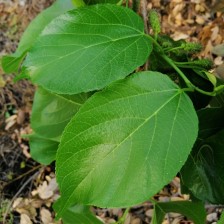
Variety: TaiwanMeacho